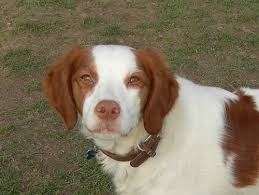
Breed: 202-n000023-Welsh_springer_spaniel